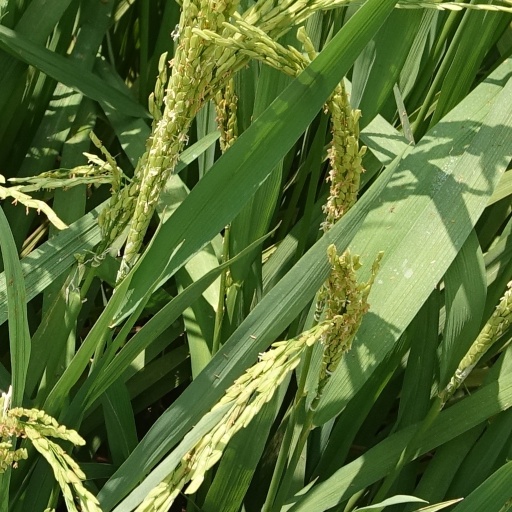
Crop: rice